Siege of Charleston

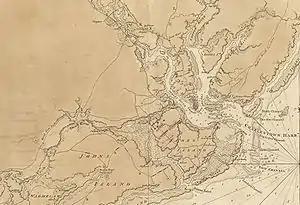
Detail of a 1780 map drawn by a British engineer showing the Charleston defenses

Stymied by the Fabian strategy adopted by Continental general George Washington and, under increasing political pressure to deliver victory, the British turned to launching their "Southern Strategy" to force a capitulation of the Americans. The British were persuaded that there was a strong Loyalist sentiment in the South, where major planters and merchants had a variety of economic and familial ties with Great Britain. It was expected that these Loyalists would rise against the American Patriots in large numbers. The opening British action was the Capture of Savannah, Georgia in December 1778. After repulsing an assault on Savannah by a combined Franco-American force in October 1779, the British planned to capture Charleston, South Carolina, intending to use the city as a base for further operations in the southern colonies.